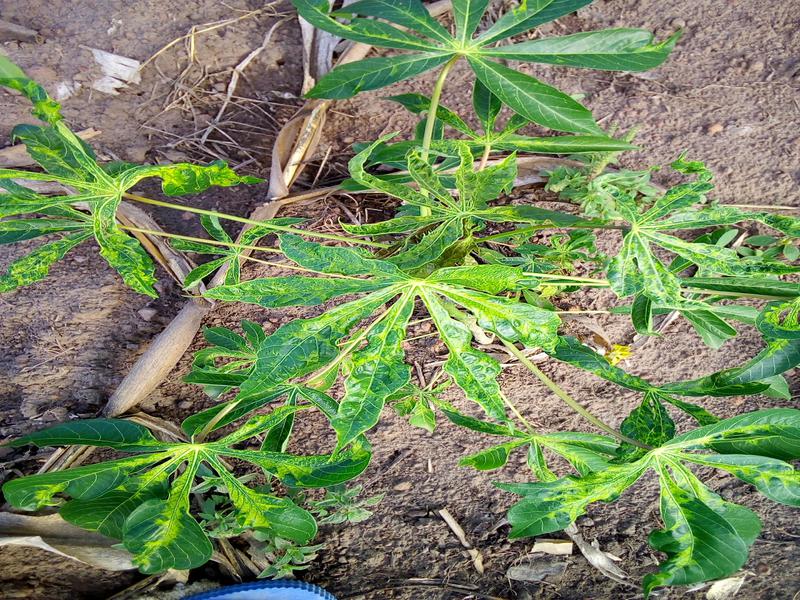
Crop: cassava
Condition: mosaic_disease